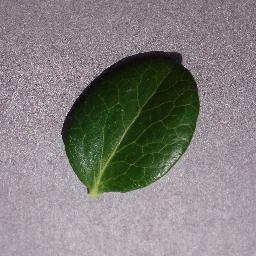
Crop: blueberry
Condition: healthy